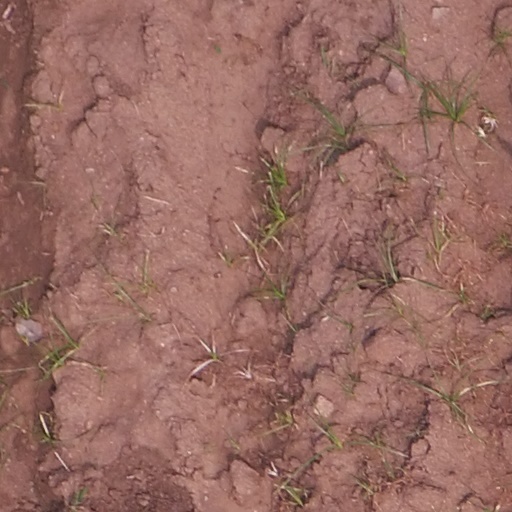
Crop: maize; corn